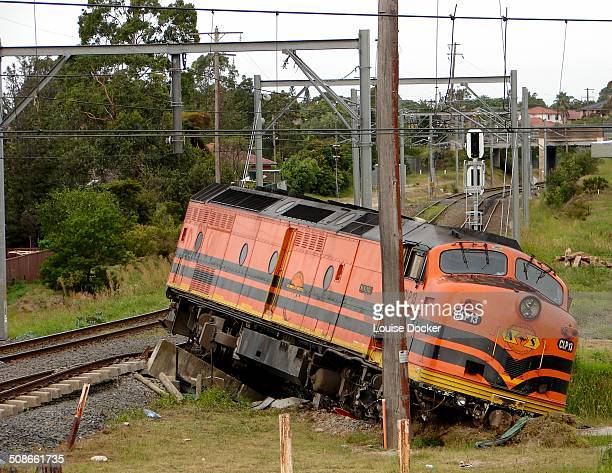
Vehicle type: Trains